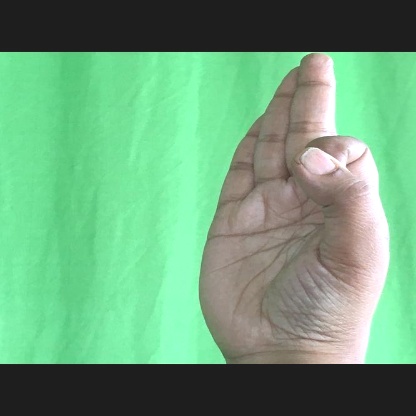
Mudra: Aralam